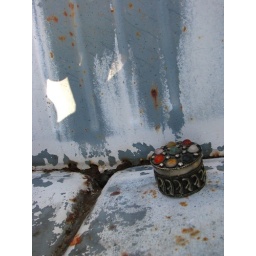
in an old rusty lawn chair at Shady Grove